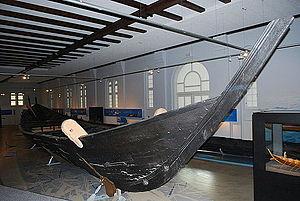
Cette liste d'épaves de bateau viking recense les nombreuses épaves de bateaux vikings retrouvées sur les côtes scandinaves. Certaines de celles-ci ont servi pour la reconstruction de répliques de bateaux vikings actuels.